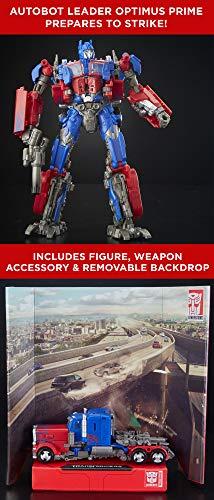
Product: Transformers Studio Series Voyager Optimus Prime
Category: Toys & Games | Toy Figures & Playsets | Action Figures
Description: Choose your side: Join the mighty Autobots or the destructive Decepticons.
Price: $26.86
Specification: ProductDimensions:3.2x7x9.5inches|ItemWeight:10.6ounces|ShippingWeight:11.2ounces(Viewshippingratesandpolicies)|ASIN:B07BSWT6WL|Itemmodelnumber:E3747AS00|Manufacturerrecommendedage:8yearsandup